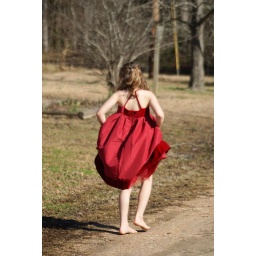
Child in red dress